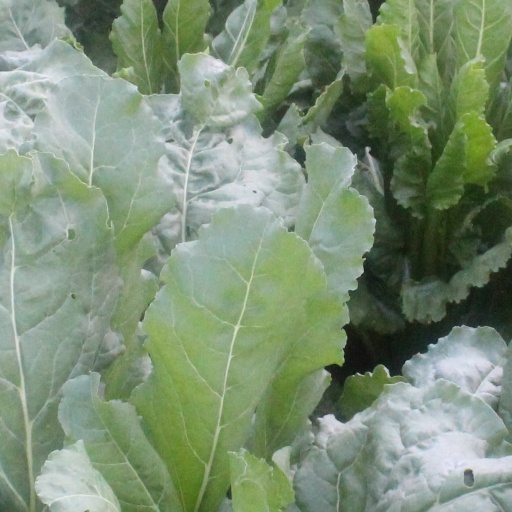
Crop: sugar beet